Question: What is there seven of showing on the zebras?
Tambaya: Menene a gurin bakwai da suka nuna a jikin jakin dawan?
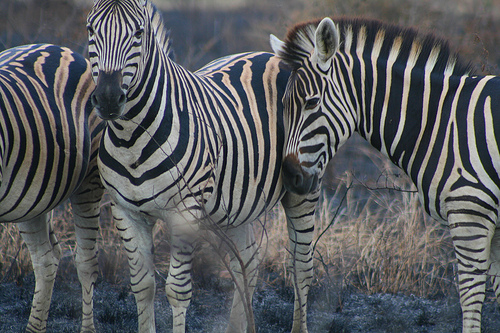
Answer: Legs.
Amsa: Ƙafofi.